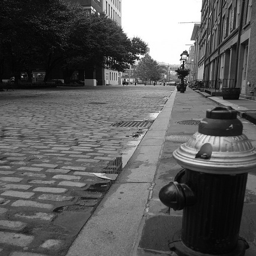
A fire hydrant on a sidewalk next to a cobble stone street.
A street is shown with a hydrant next to it.
A black and white photo of a fire hydrant.
A black and white picture of bare cobblestone street.
A photo of a street with a fire hydrant in view.